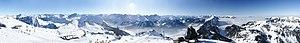
Panorama à 300° réalisé à partir de 28 images depuis le sommet du Diedamskopf, à Schoppernau dans le Bregenzerwald. Plus de deux cents sommets de trois pays différents (Allemagne, Autriche et Suisse) sont visibles. De la gauche vers la droite, ou peut voir les Alpes d'Allgäu, les Alpes de Lechtal, le Massif de Verwall, le Massif de Lechquellen, le Rätikon, les Alpes glaronaises, les Préalpes appenzelloises et le Massif du Bregenzerwald. NOTE: This image is a panorama consisting of multiple frames that were merged or stitched in software. As a result, this image necessarily underwent some form of digital manipulation. These manipulations may include blending, blurring, cloning, and colour and perspective adjustments. As a result of these adjustments, the image content may be slightly different from reality at the points where multiple images were combined. This manipulation is often required due to lens, perspective, and parallax distortions. Boarisch